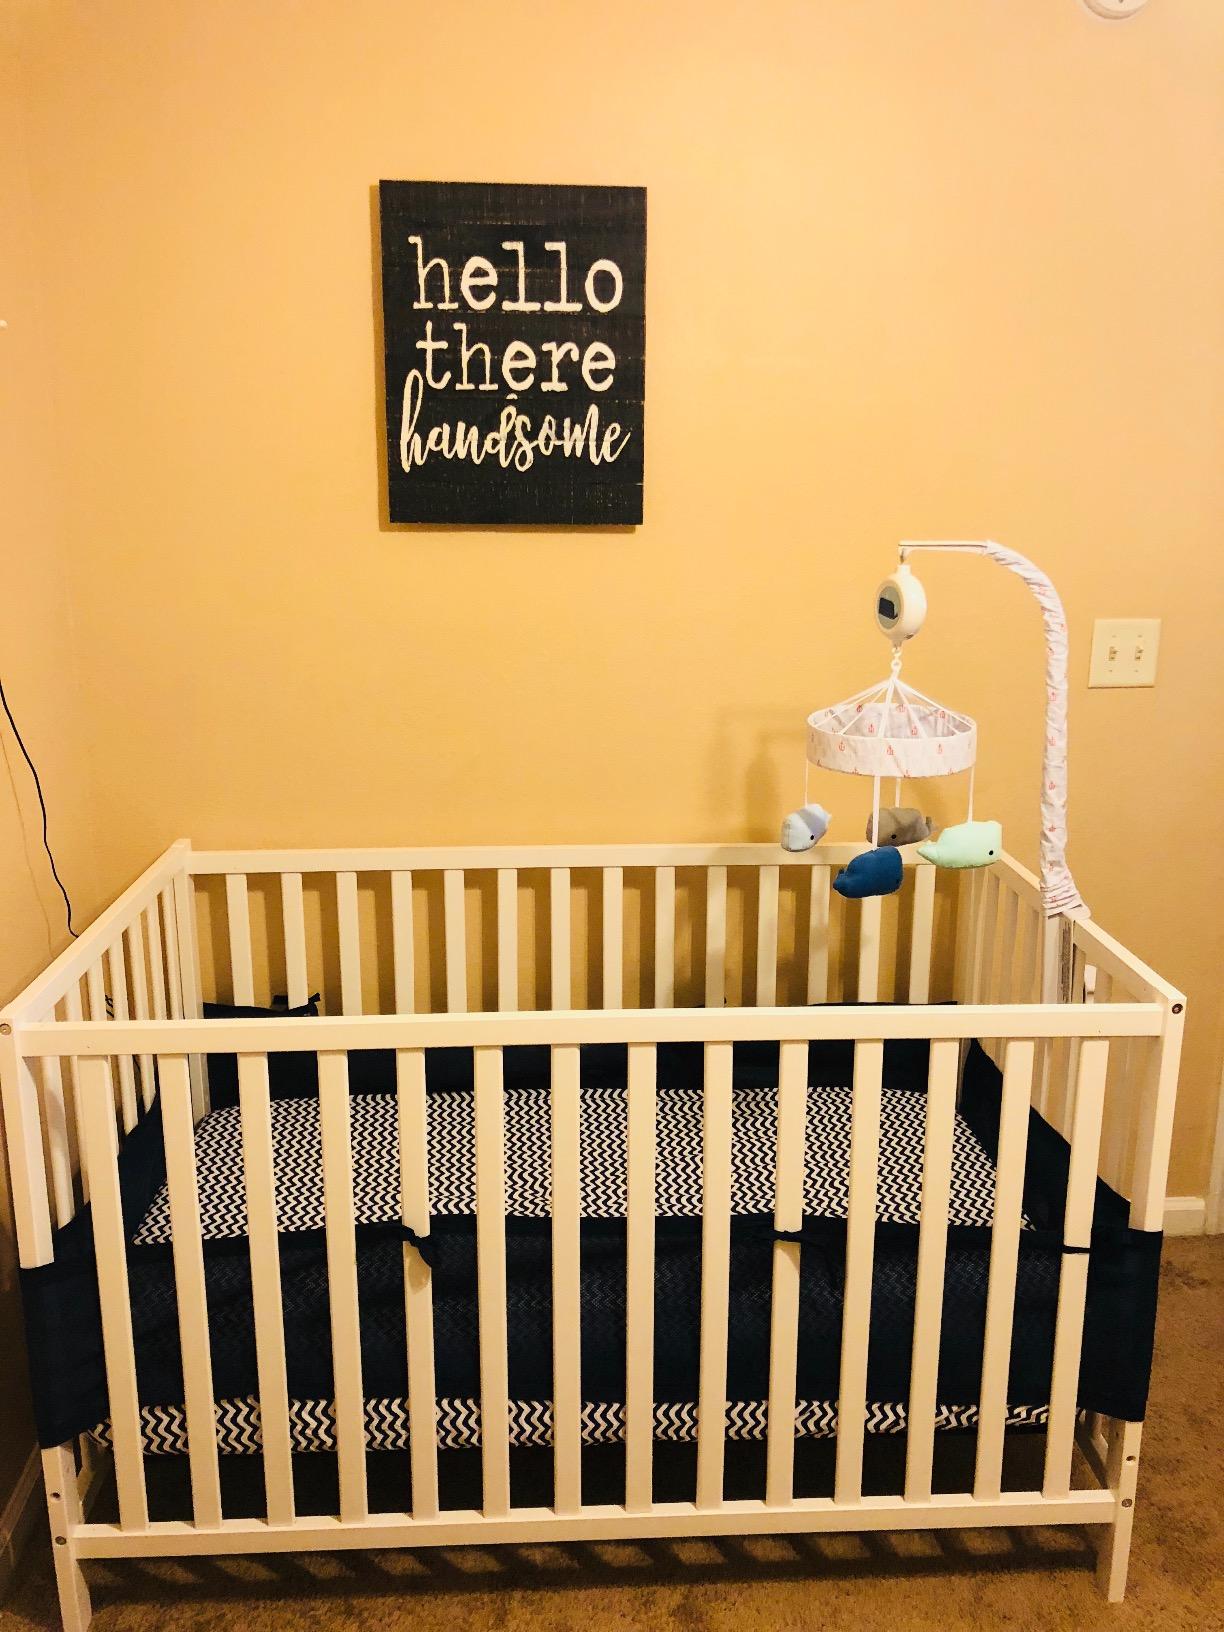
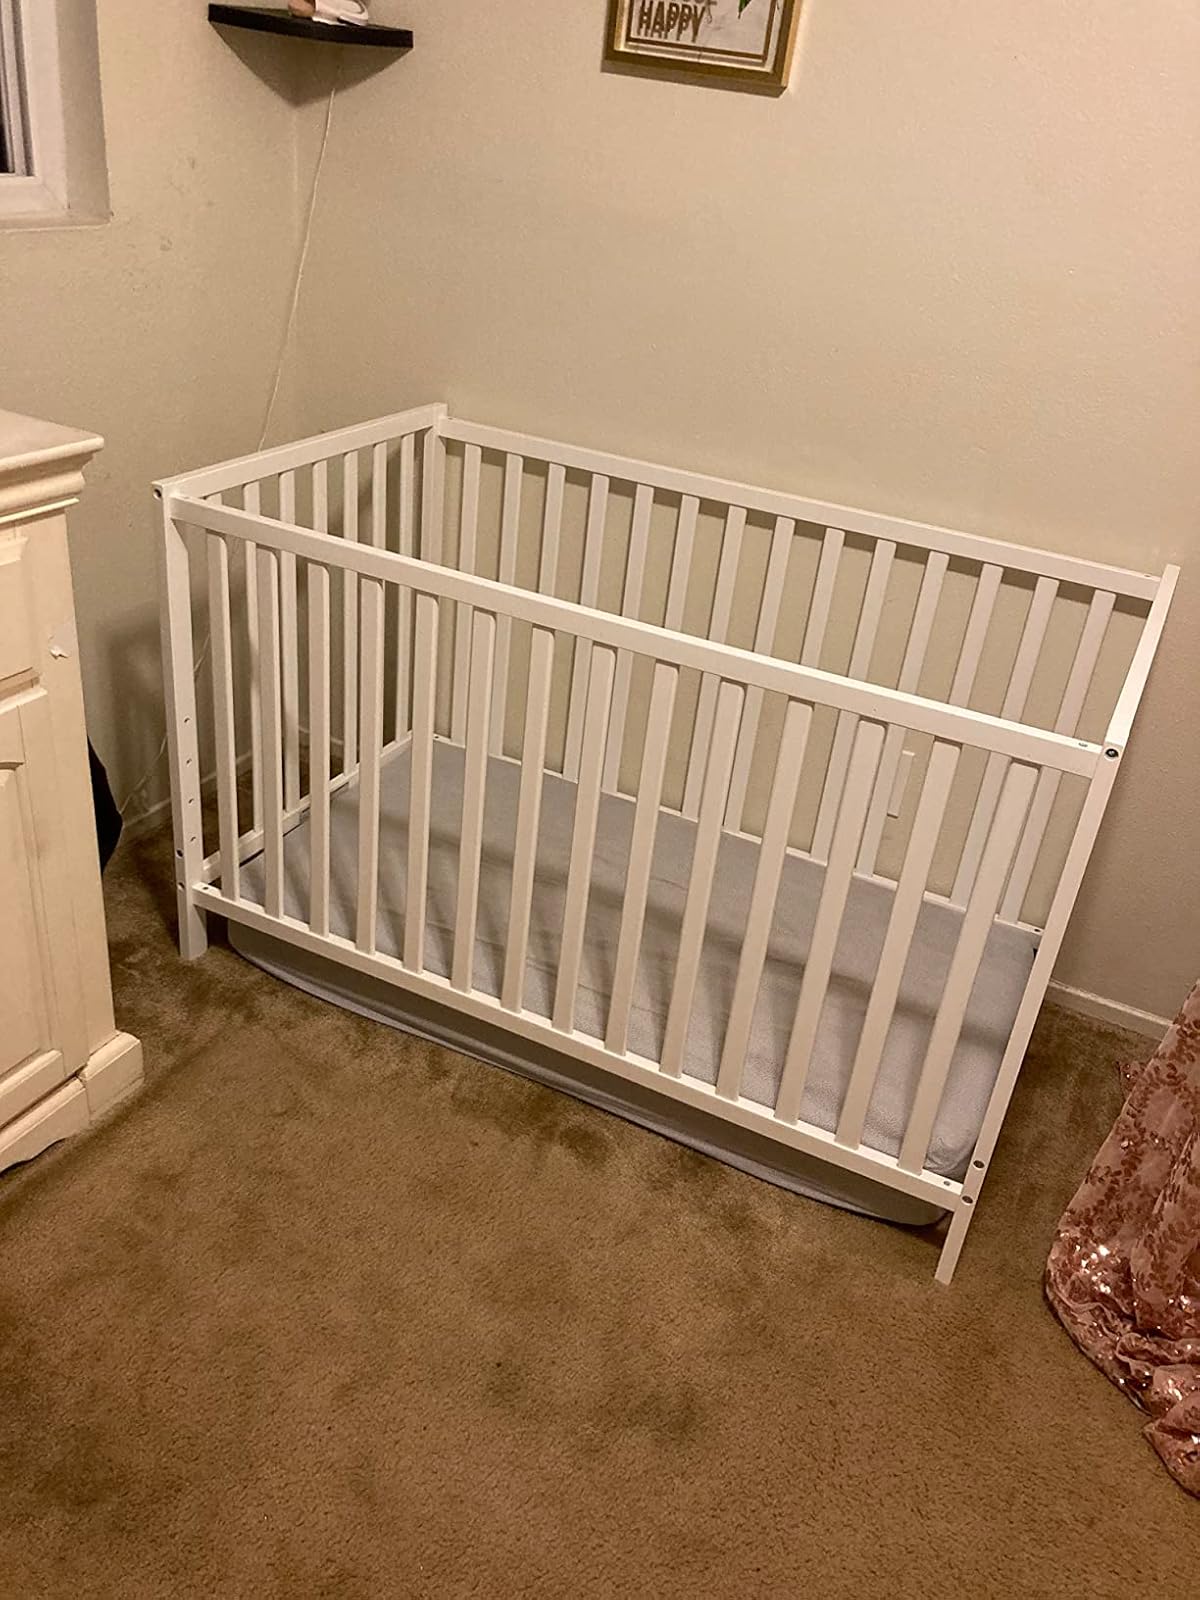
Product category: products_crib
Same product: yes